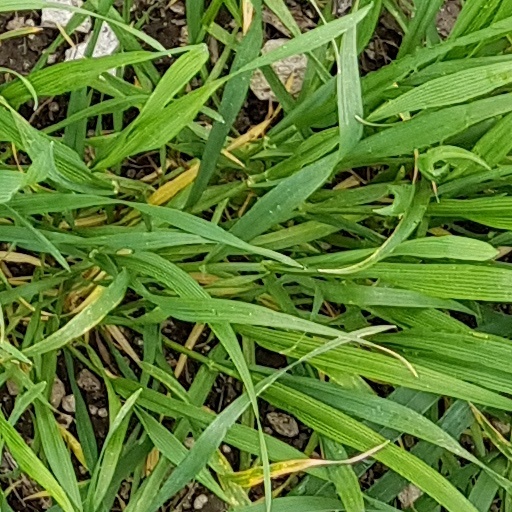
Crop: wheat